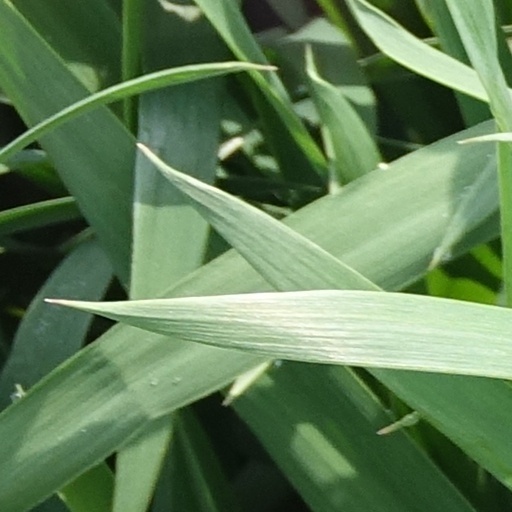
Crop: wheat